Flavoring

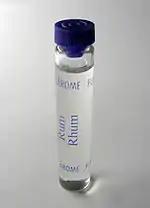
A flavoring

A flavoring (or flavouring), also known as flavor (or flavour) or flavorant, is a food additive that is used to improve the taste or smell of food. It changes the perceptual impression of food as determined primarily by the chemoreceptors of the gustatory and olfactory systems. Along with additives, other components, like sugars, determine the taste of food.